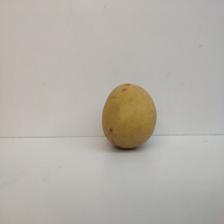
Size: Large